Ryan Sinclair

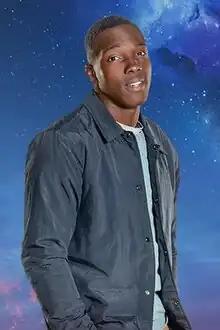
Tosin Cole as Ryan Sinclair

Ryan Sinclair is a fictional character created by Chris Chibnall and portrayed by Tosin Cole in the long-running British science fiction television series "Doctor Who". Introduced in the first episode of Series 11, Ryan was a companion of Jodie Whittaker's Thirteenth Doctor until the 2021 New Year's Special "Revolution of the Daleks".